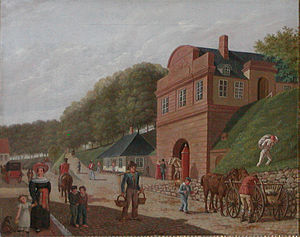
Nørreport (København)
Parti af Nørreport set inde fra byen malet i første halvdel af 1800-tallet af C.W. Eckersberg.